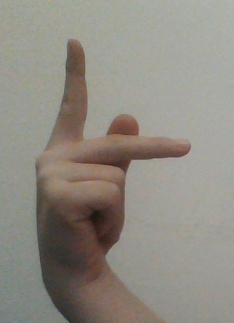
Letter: dha